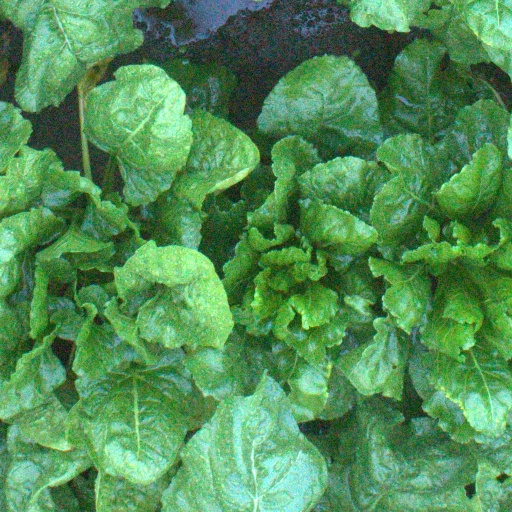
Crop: sugar beet